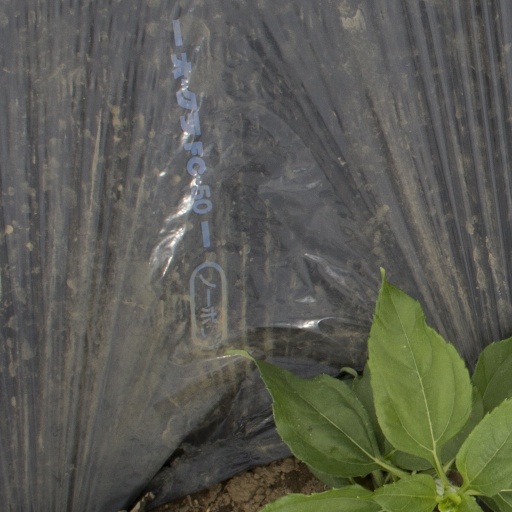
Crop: Jerusalem artichoke